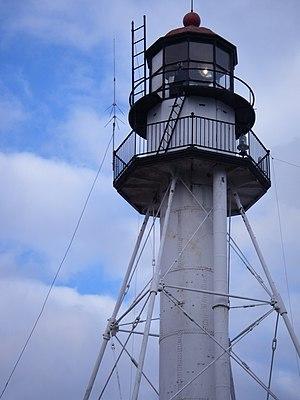
Le phare de Whitefish Point, est un phare privé du lac Supérieur situé sur la péninsule supérieure du Michigan à Whitefish Point dans le comté de Chippewa, Michigan.